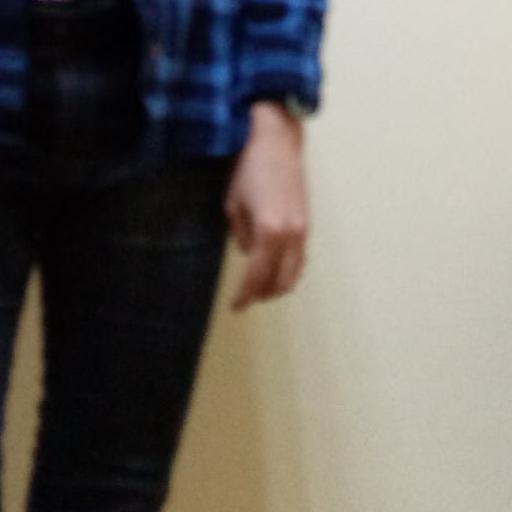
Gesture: no_gesture